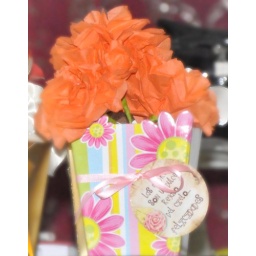
Hand made paper flower in a box filled with cheesecake pops.